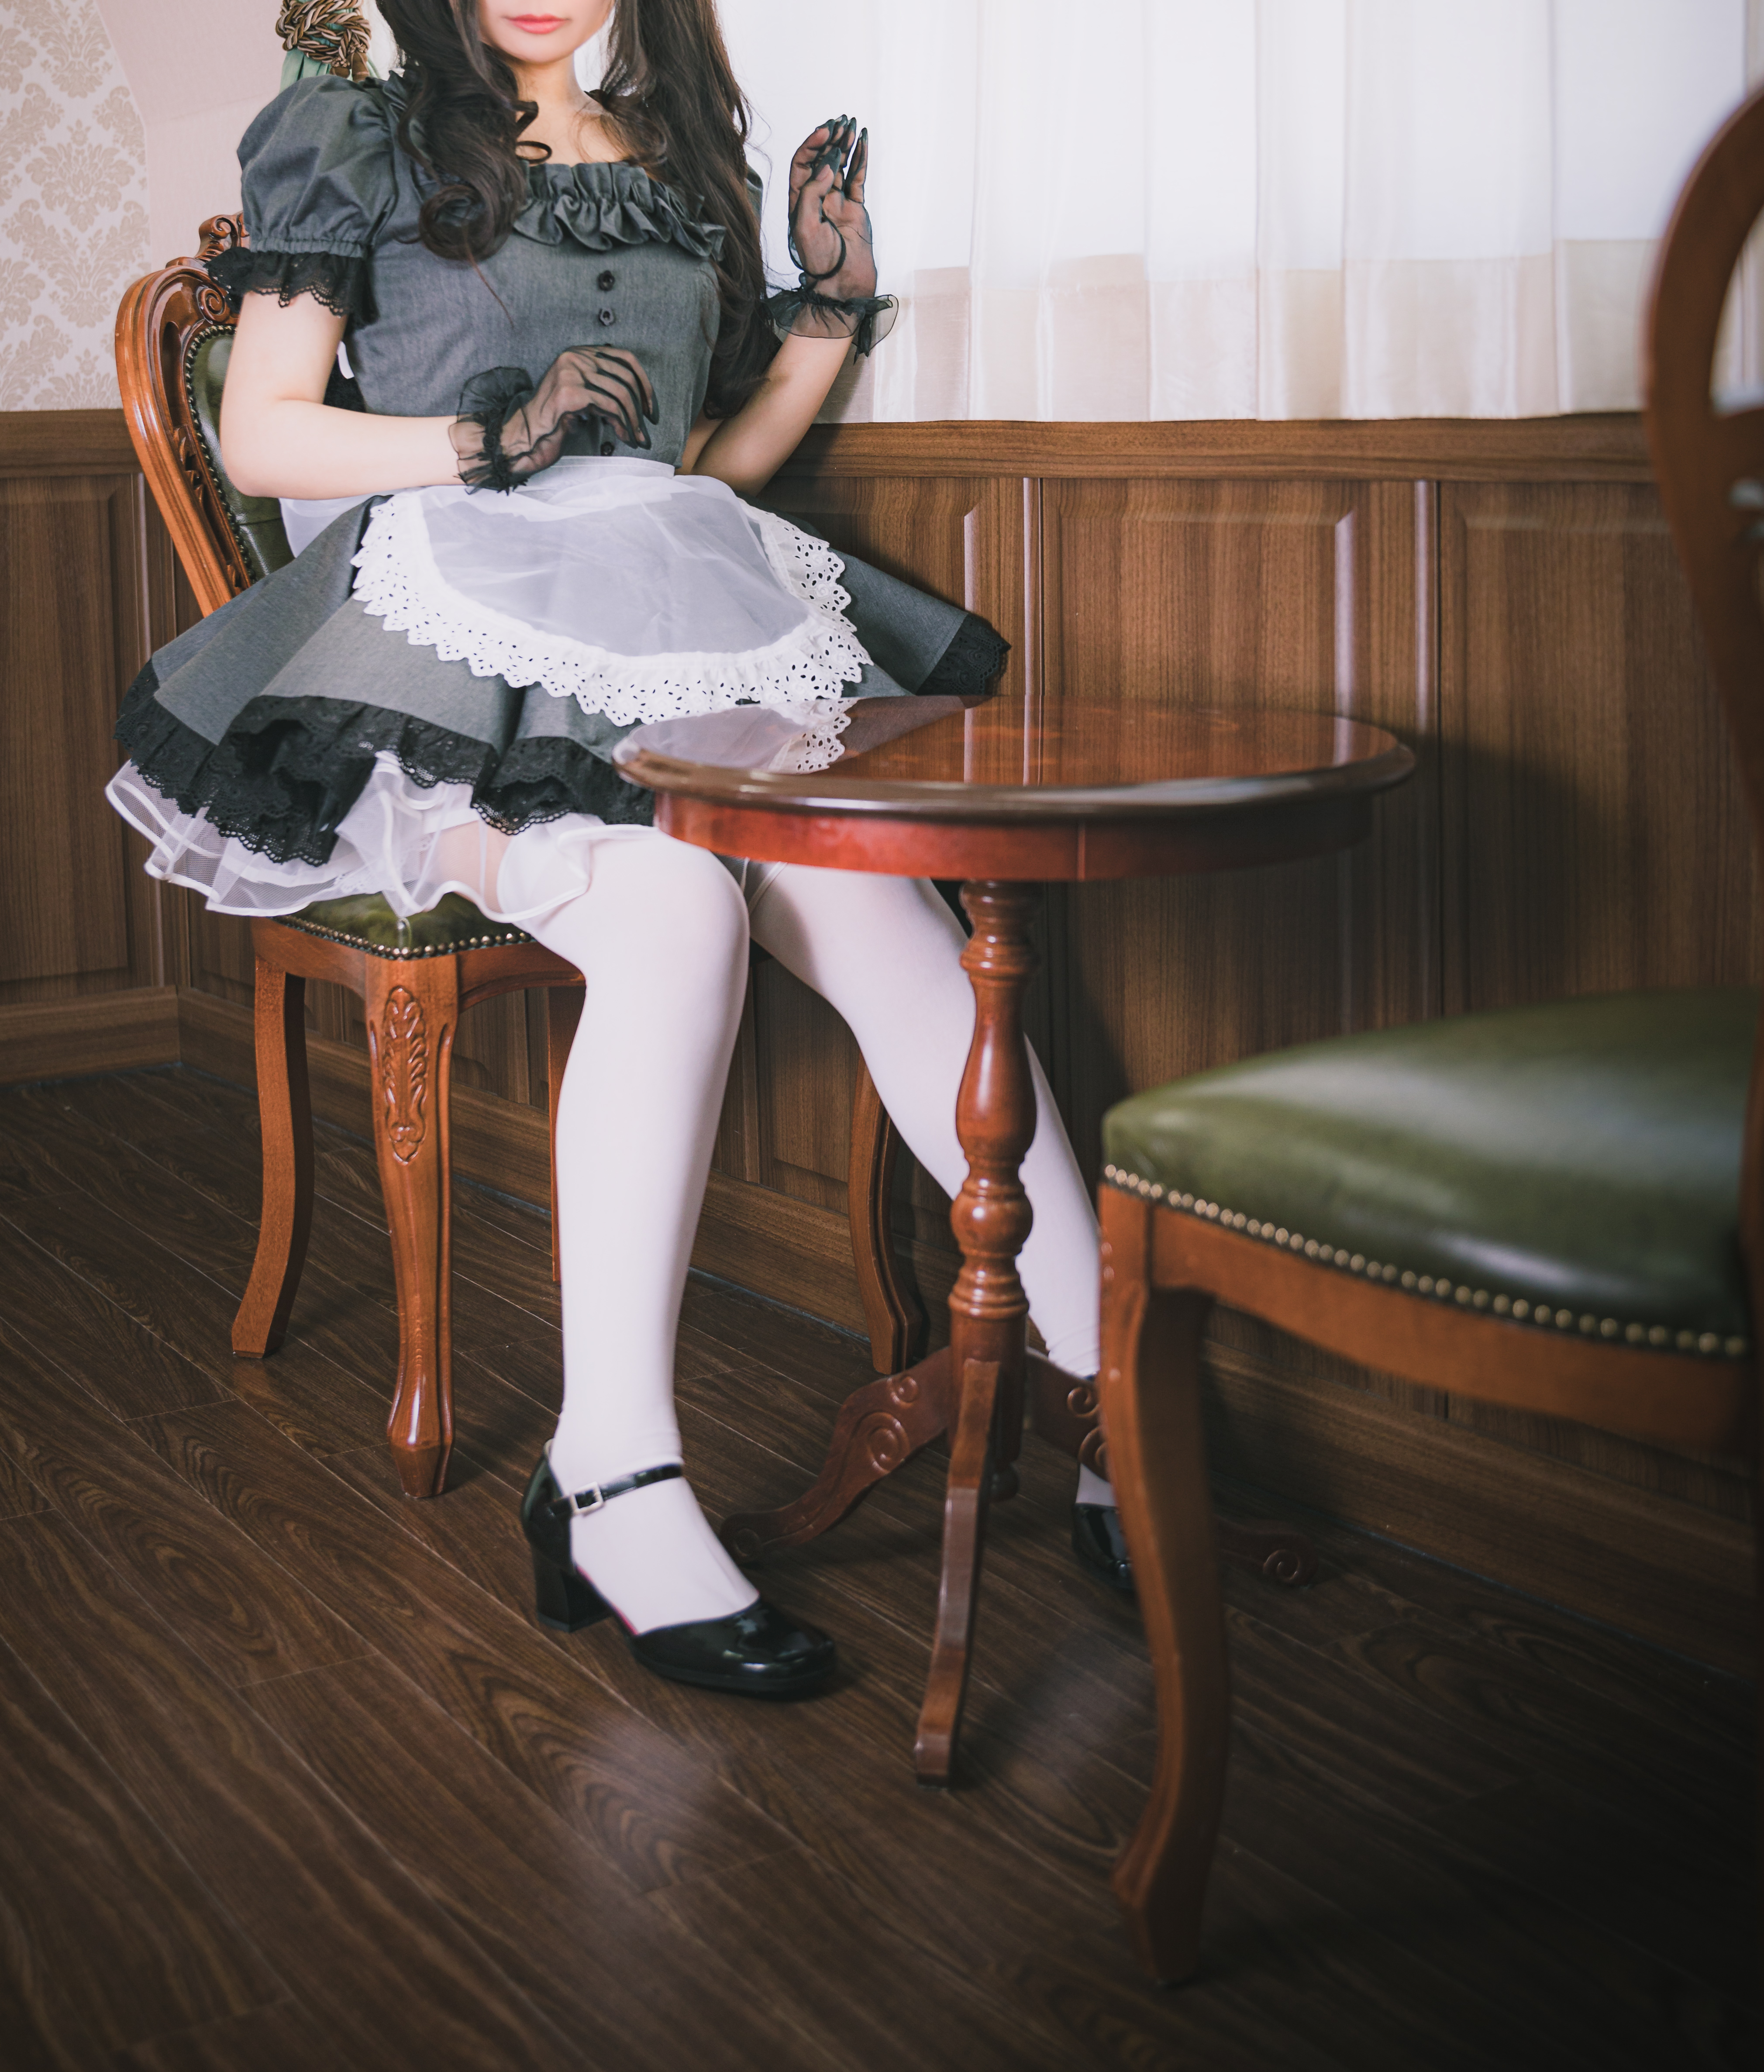
girl, white, clothing, leg, lady, sitting, fashion, human leg, footwear, dress, tights, thigh, stocking, costume, human body, joint, table, furniture, shoe, pantyhose, fashion design, long hair, knee, ballet tutu, black hair, fashion accessory, lace, brown hair, model, Lady's maid